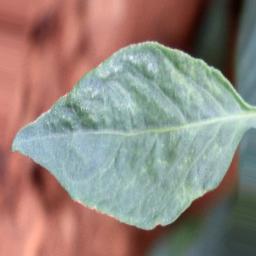
Label: healthy